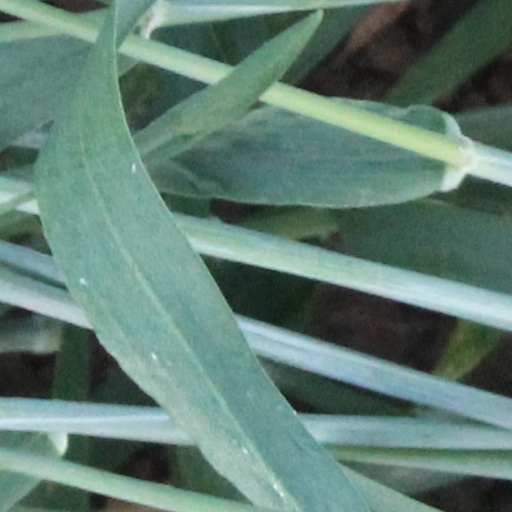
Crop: wheat